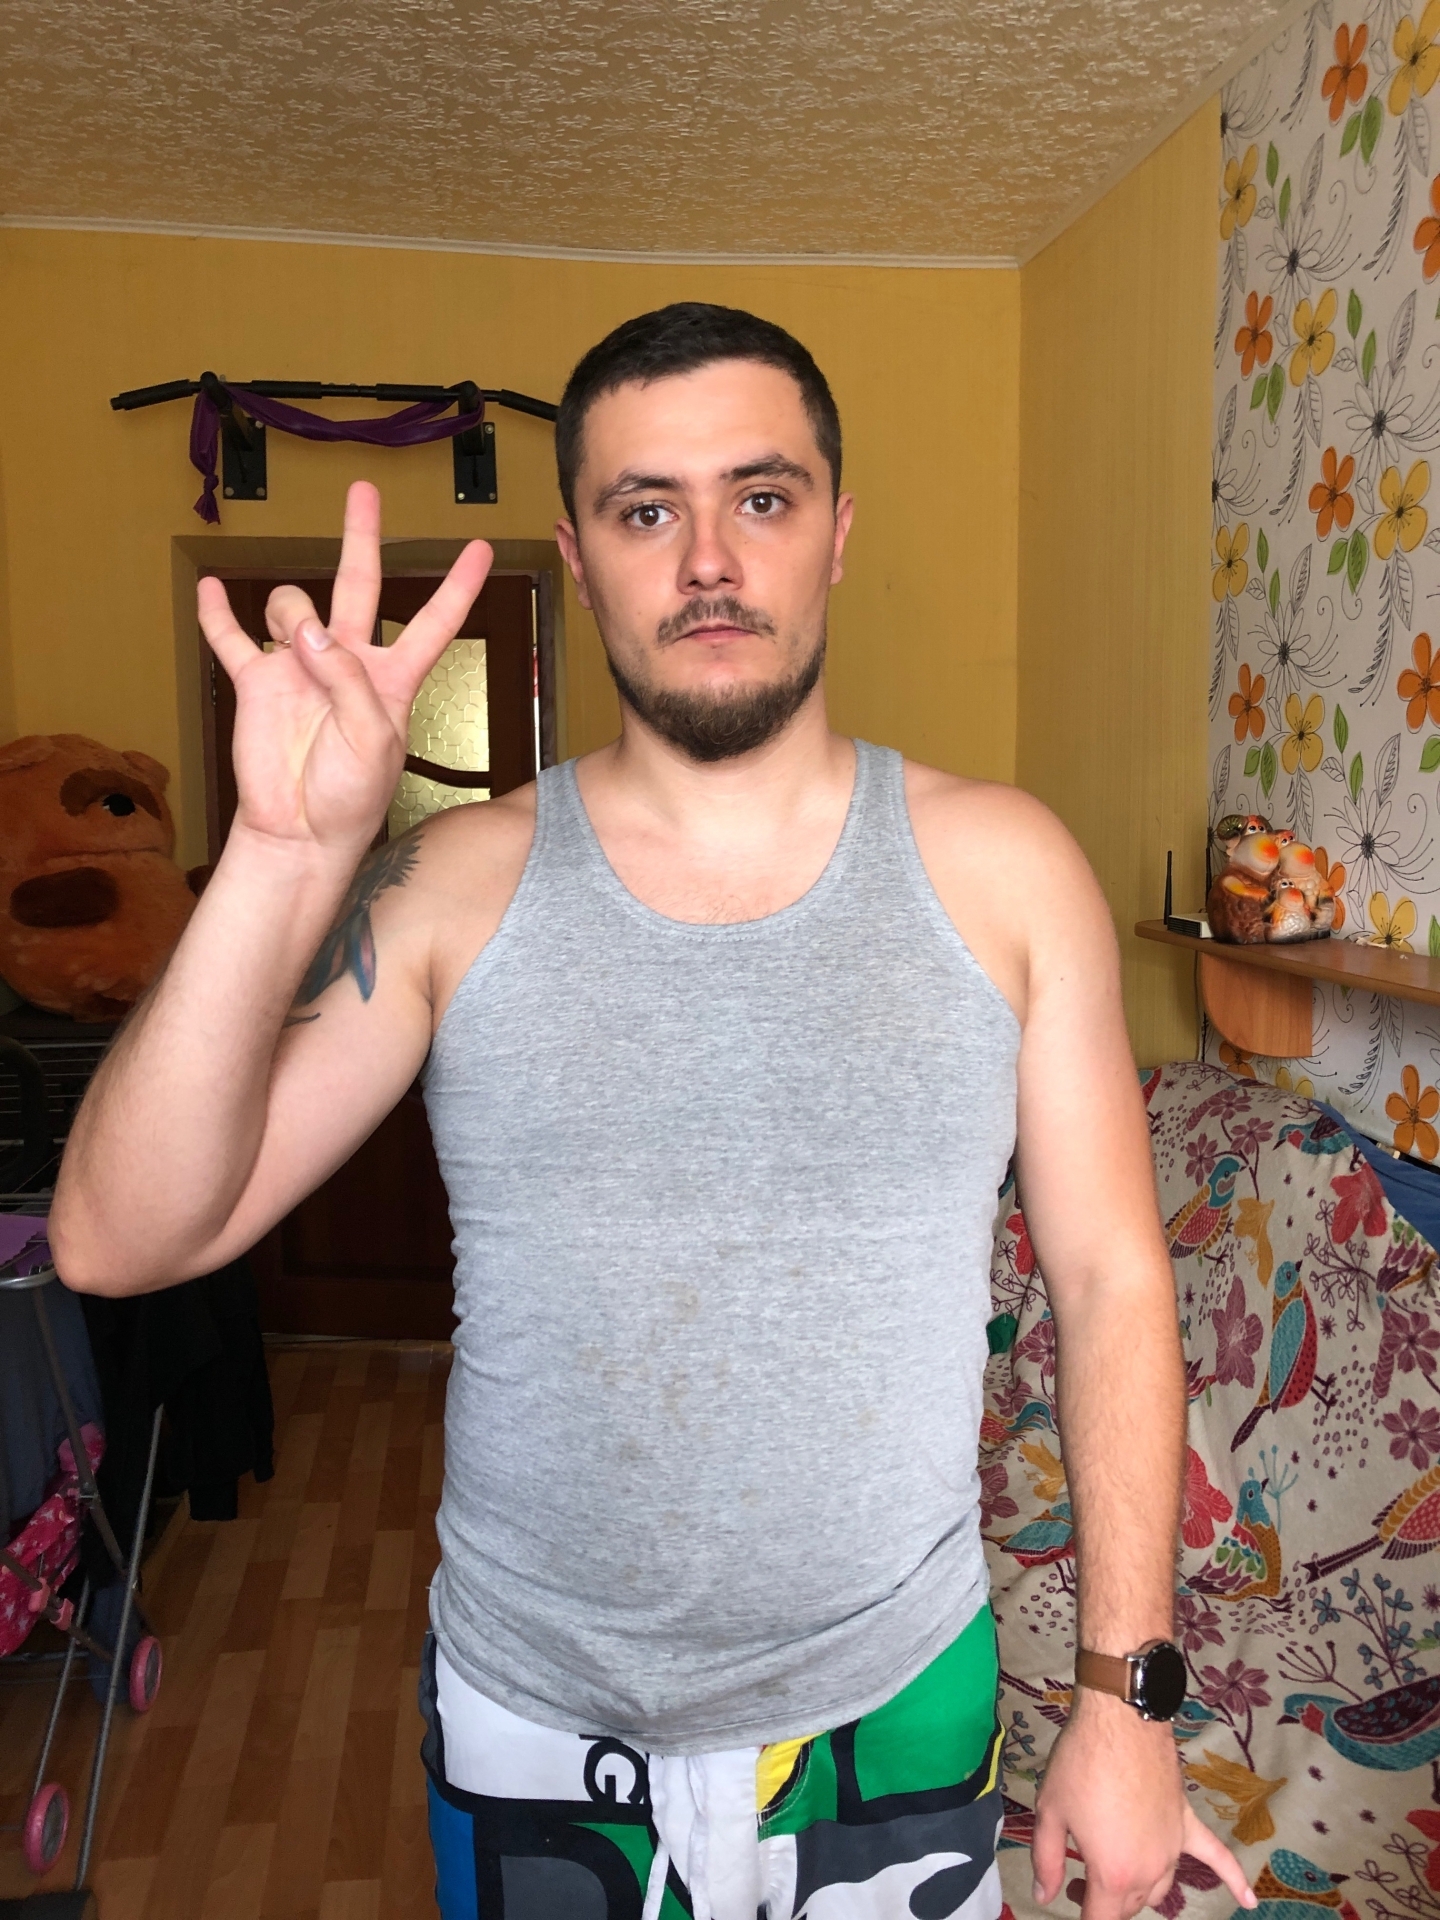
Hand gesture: three3